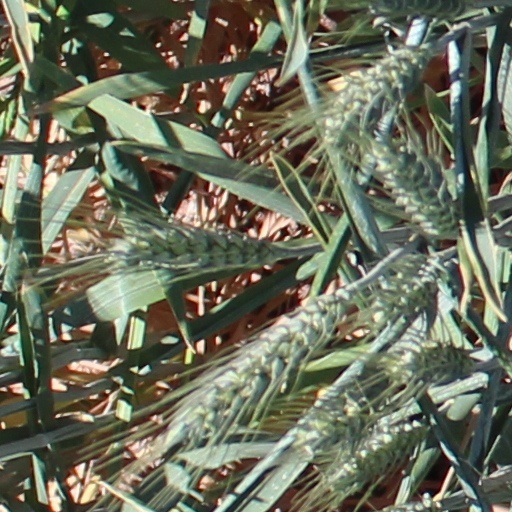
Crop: wheat